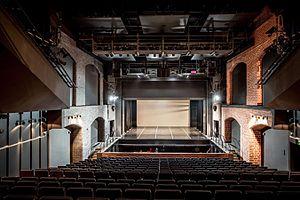
Le château ducal de Szczecin était la résidence officielle de la Maison de Poméranie. Le château est situé dans la vieille ville de Szczecin, autrefois Stettin.